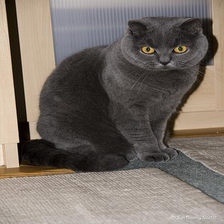
Species: cat
Breed: British Shorthair